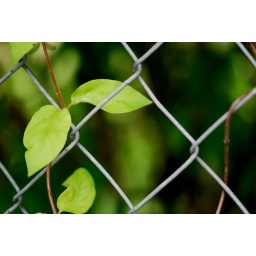
This fence is at the end of my street and all sorts of vegetation grows, tangling around in it.